Stephen Coffin

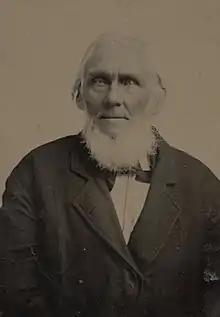
Stephen Coffin - 1847 (cropped)

Stephen Coffin (1807 – 1882) was an investor, promoter, builder, and militia officer in mid-19th century Portland in the U.S. state of Oregon. Born in Maine, he moved to Oregon City in 1847, and in 1849 he bought a half-interest in the original Portland townsite.